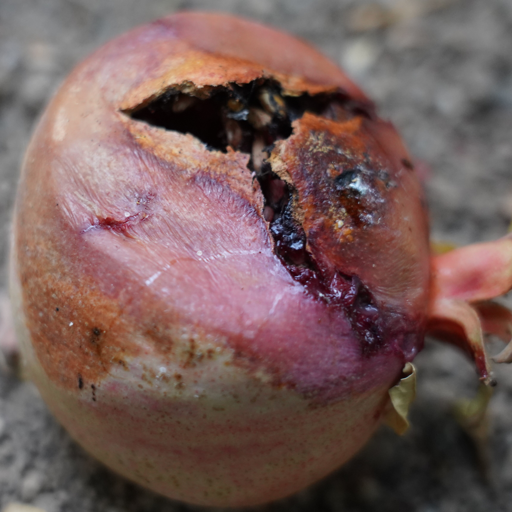
Label: Ectomyelois ceratoniae